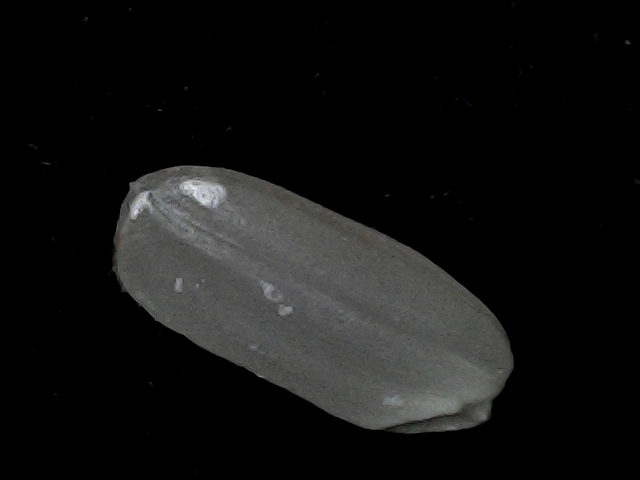
Rice variety: BD95